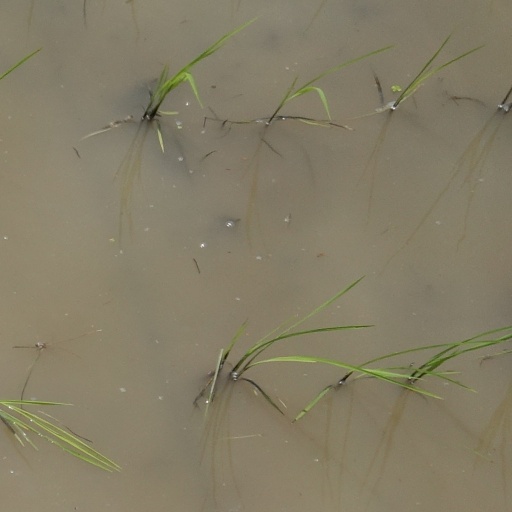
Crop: rice